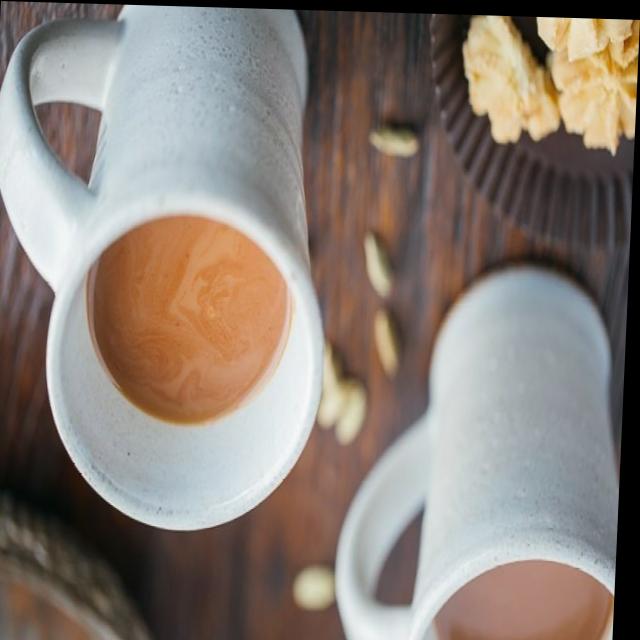
Dish: chai